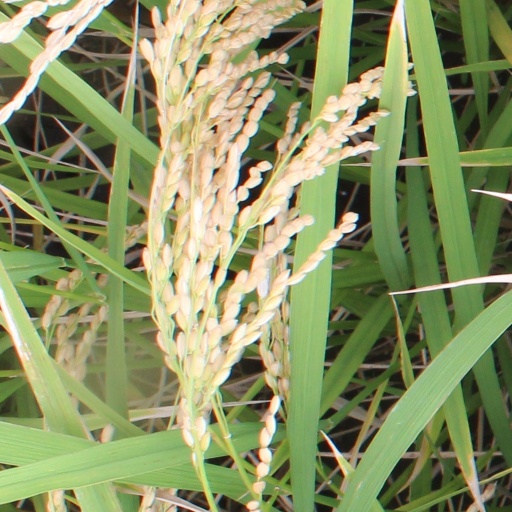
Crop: rice